Dave Levin

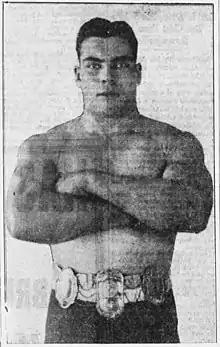
April 1936 Advertisement of Dave Levin wearing an unknown championship belt.

George William Wenzel (February 27, 1913 – August 25, 2004) was an American professional wrestler and World Heavyweight Champion who was active in the early portion of the twentieth century, best known under the ring name Dave Levin.